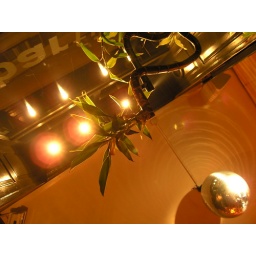
plant and glitterball in the longest-running gay bar in mainland europe